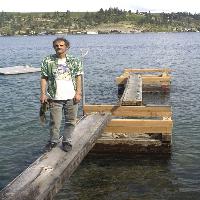
Weather: cloudy or overcast